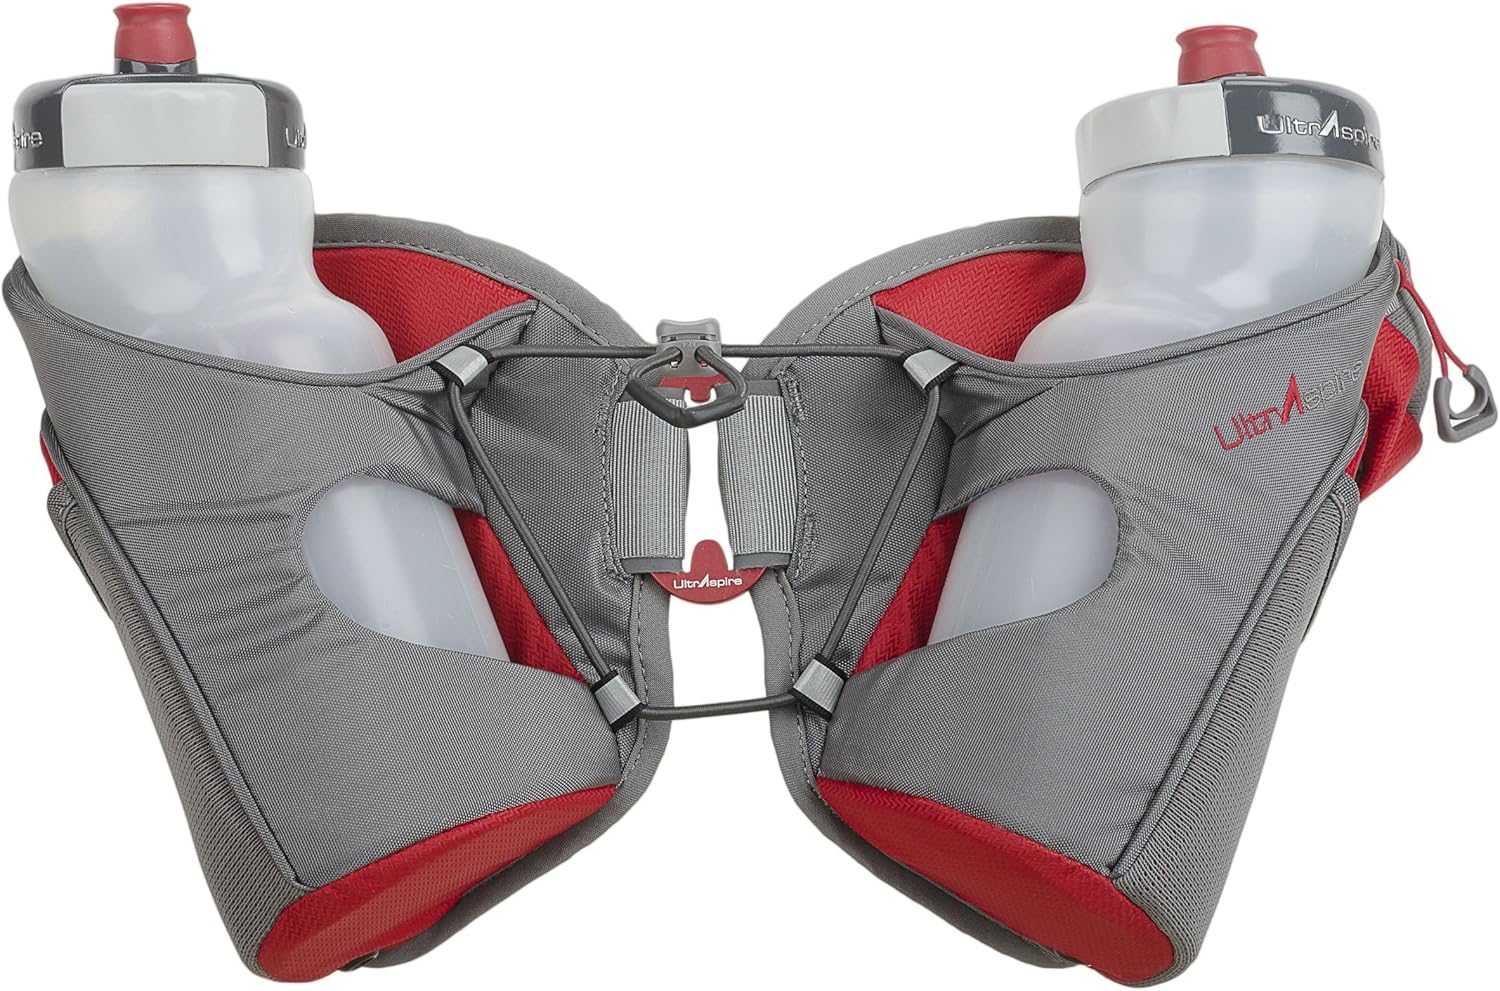
Ultraspire Impulse SP13 Hydration Packs, Ultra Red
Category: Sports & Outdoors
The Impulse is a 2 x 20 oz bottle waist belt developed, worn and endorsed by Karl Meltzer whose forte is 100-mile races. No buckle on the belly and featuring single adjustable Speed Hook closure. Comes standard with 2 x Human20 F finger loop bottles.
Features: Large hole microfiber mesh for ultra breathability | Flat elastic mesh pocket on the other side holds gels | Elastic mesh pockets on holsters